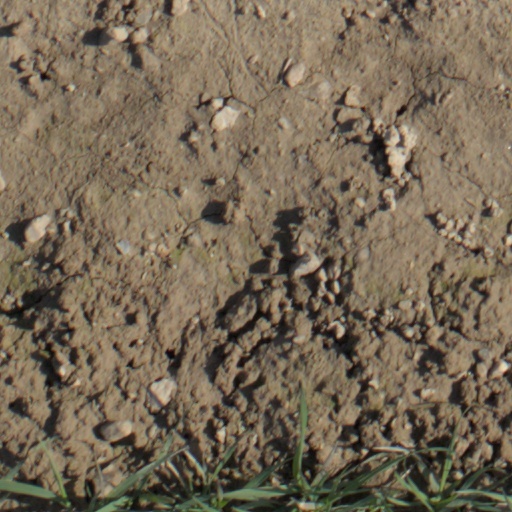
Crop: wheat